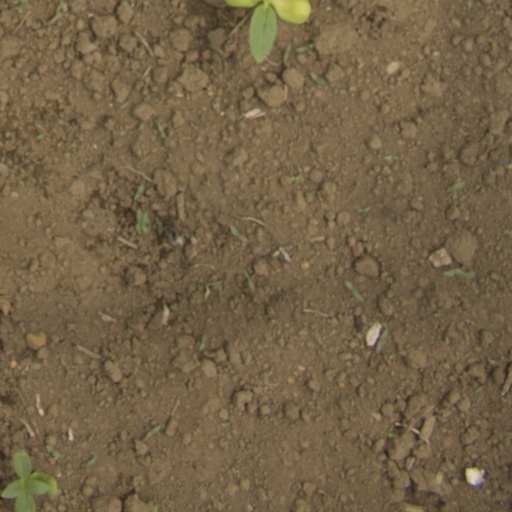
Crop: Jerusalem artichoke